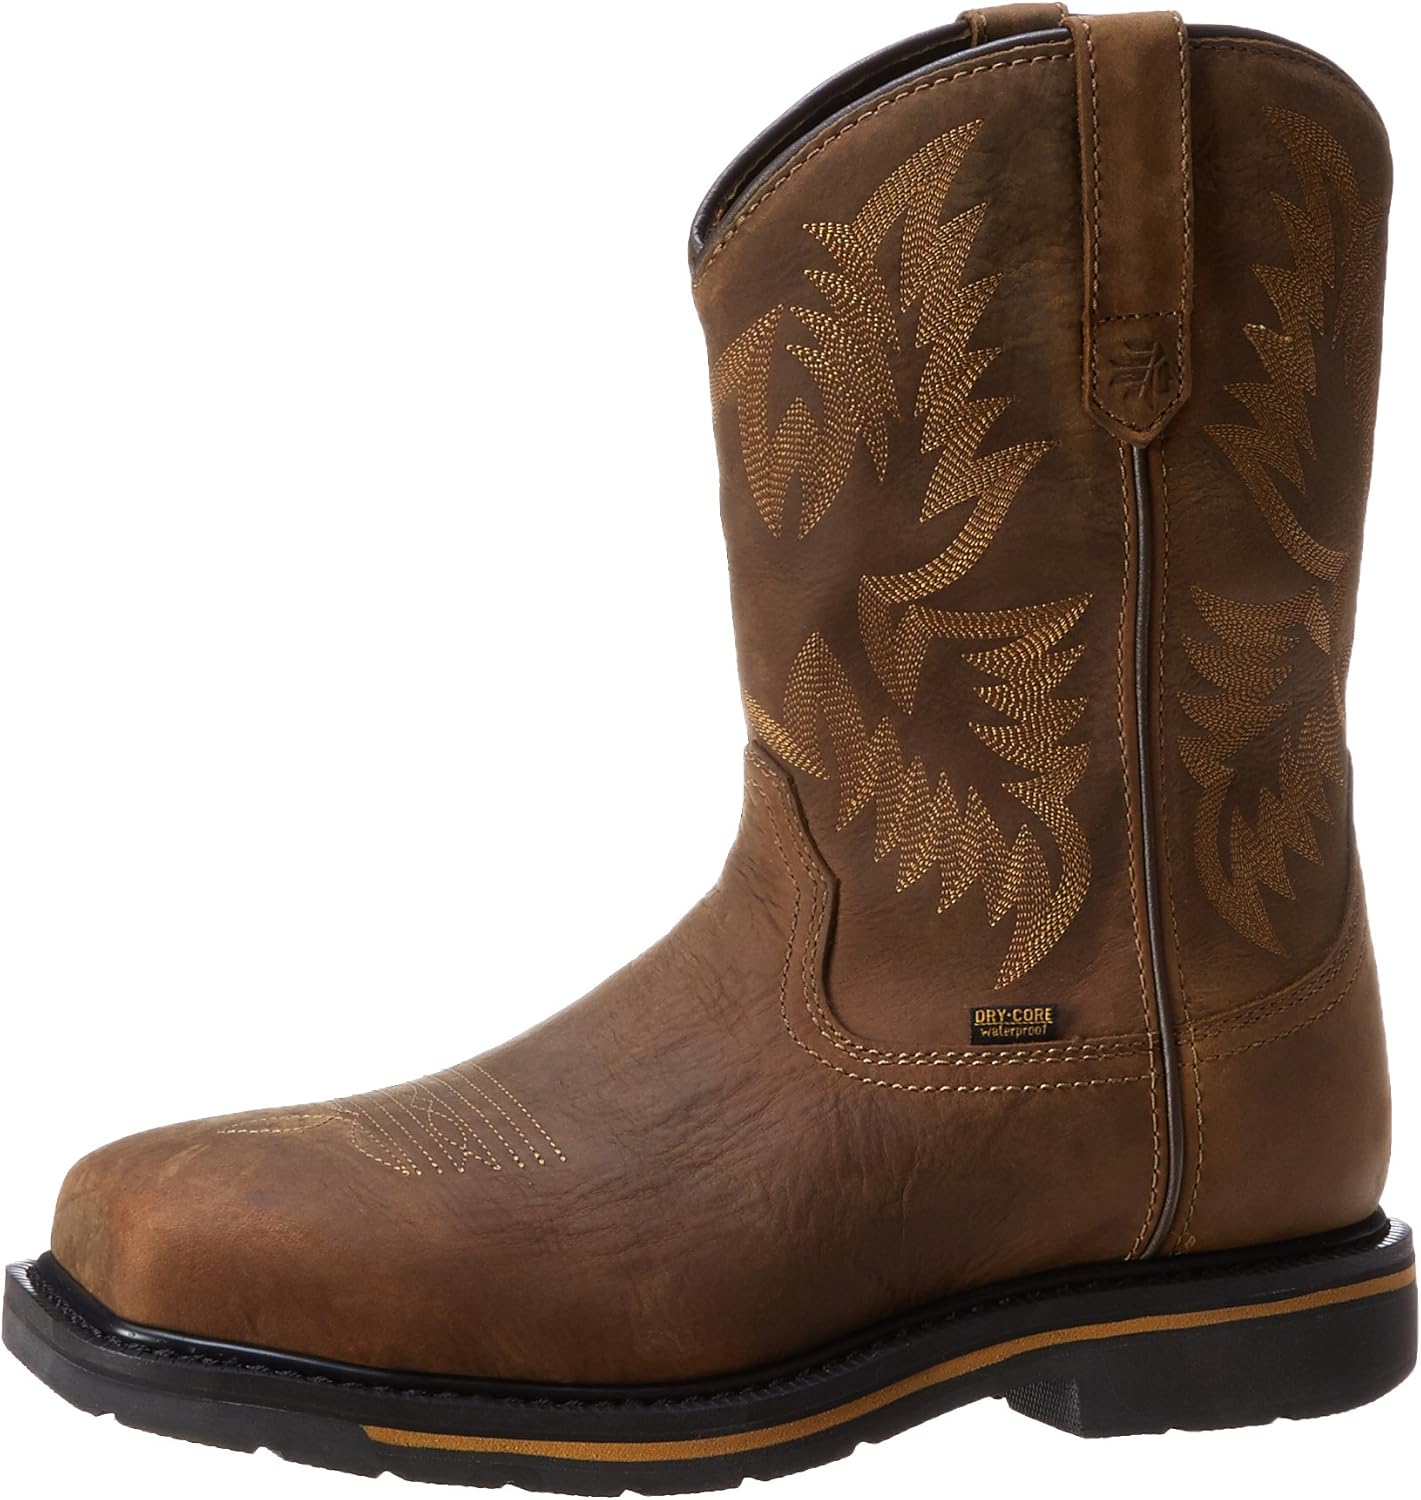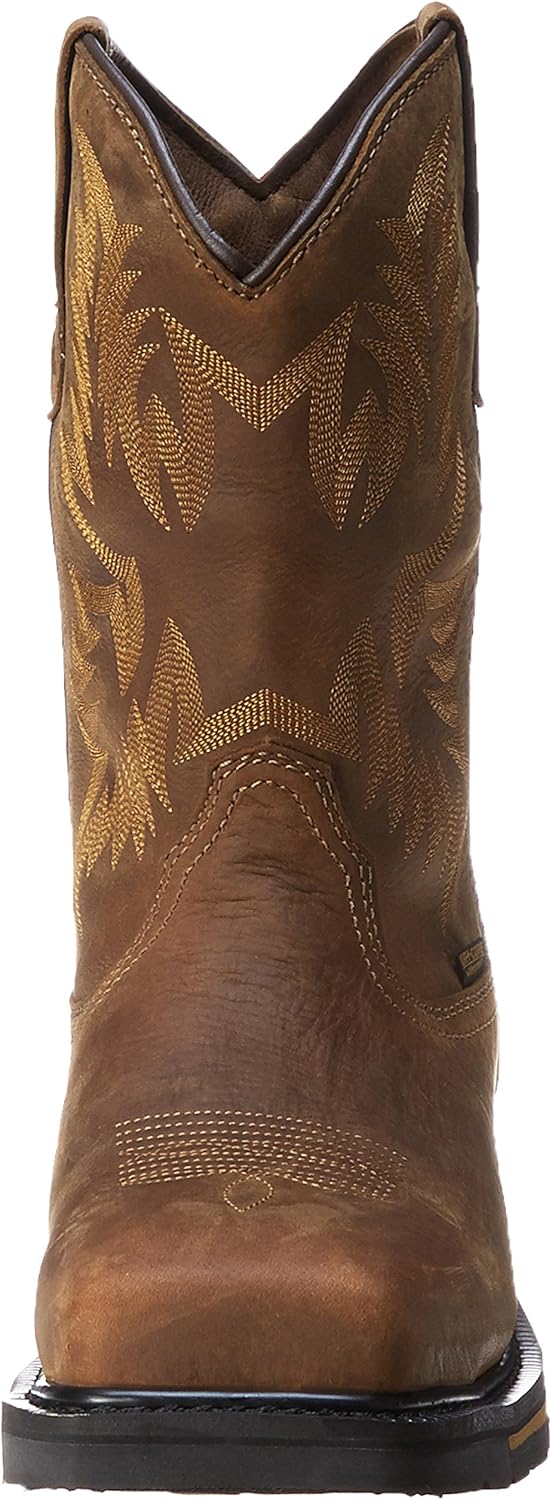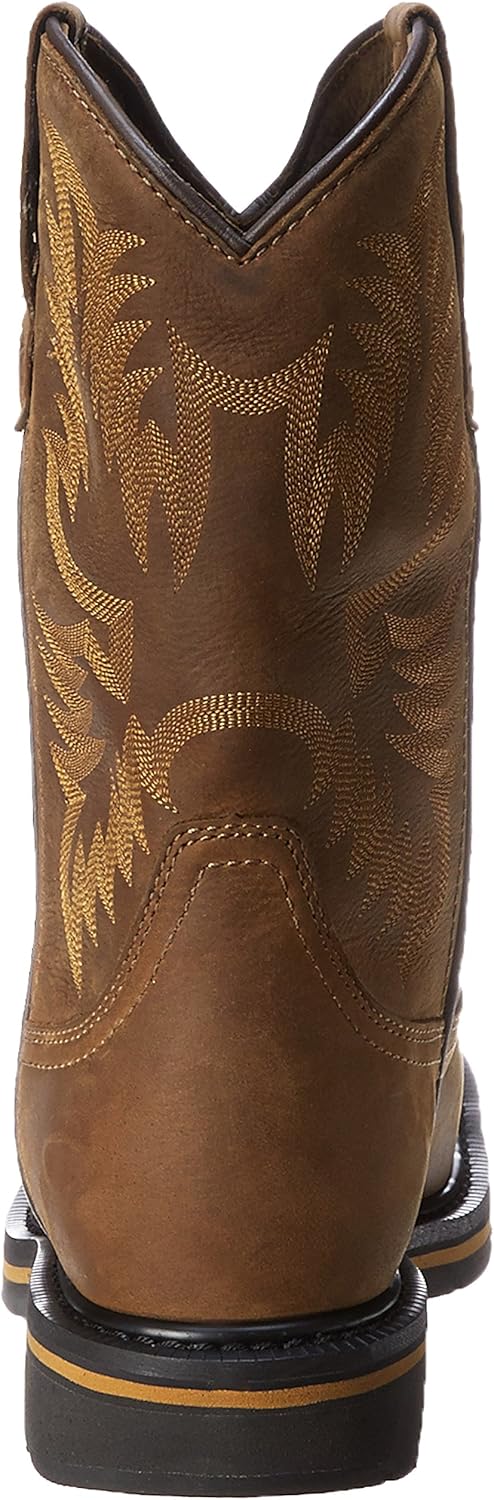
LaCrosse Men's Tallgrass Square-Toe 11-Inch NMT Work Boot
Category: AMAZON FASHION
Do one thing and do it right. For over a century, that’s what we’ve been doing — making the best rubber boots. Period. Boots that won’t let you down. Boots that know a thing or two about toughness, durability, and comfort. Whether for hunting, working, or tending the land upon which they tread, our boots give you the freedom to focus on what matters most to you. Because that’s what matters most to us
Features: 100% Leather | Imported | Rubber sole | Square-toe western boot featuring durable full-grain leather upper with piping trims and dual pull handles | Quad Core technology is four layers of cushioning under foot for all day comfort and reduced foot fatigue | Oil and slip resistant Tallgrass outsole features a low lug design for improved traction both indoors and out